Corsican nuthatch

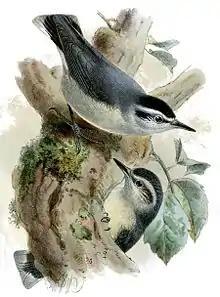
The first plate depicting the species, in this case a pair (male above and female below), and accompanying the June 1884 publication by Richard Bowdler Sharpe.

The Corsican nuthatch was discovered when ornithologist John Whitehead went to observe alpine swifts ("Tachymarptis melba") on 13 June 1883. Whitehead, who had spent much of the previous years in Corsica, spotted and shot a male Corsican nuthatch. He kept the specimen's skin and did not bother with it until October, when he asked Richard Bowdler Sharpe for help in naming some small birds he had collected; although the bird's head was damaged by the collection method, Sharpe assured him that the species was not yet described. Whitehead thought the bird was extremely localised and did not give the precise locality where he collected the first specimens for fear that the species would be exterminated by additional collections.